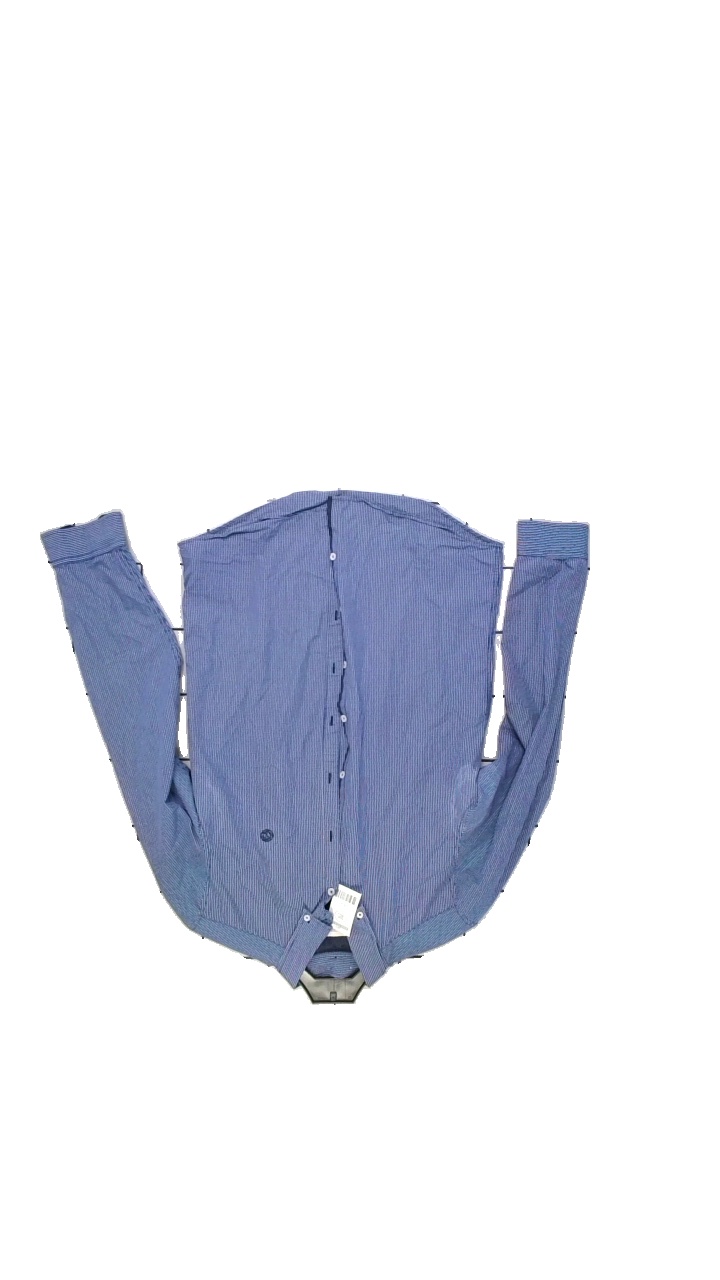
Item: Shirt (Men)
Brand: Tailored By Solid
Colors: Blue, White
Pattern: Checkered print
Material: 70% Bomull, 30% Polyester
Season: All
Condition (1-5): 4
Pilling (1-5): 4
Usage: Reuse
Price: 50-100